Jane Fonda filmography

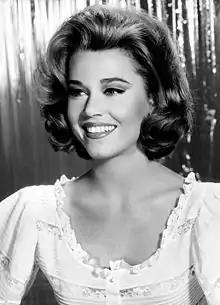
Fonda in 1963 promoting the romantic comedy "Sunday in New York".

The following is a complete filmography of Jane Fonda. An American actress, writer, activist, former fashion model and fitness guru, Fonda has won two Academy Awards, for "Klute" (1971) and "Coming Home" (1978).